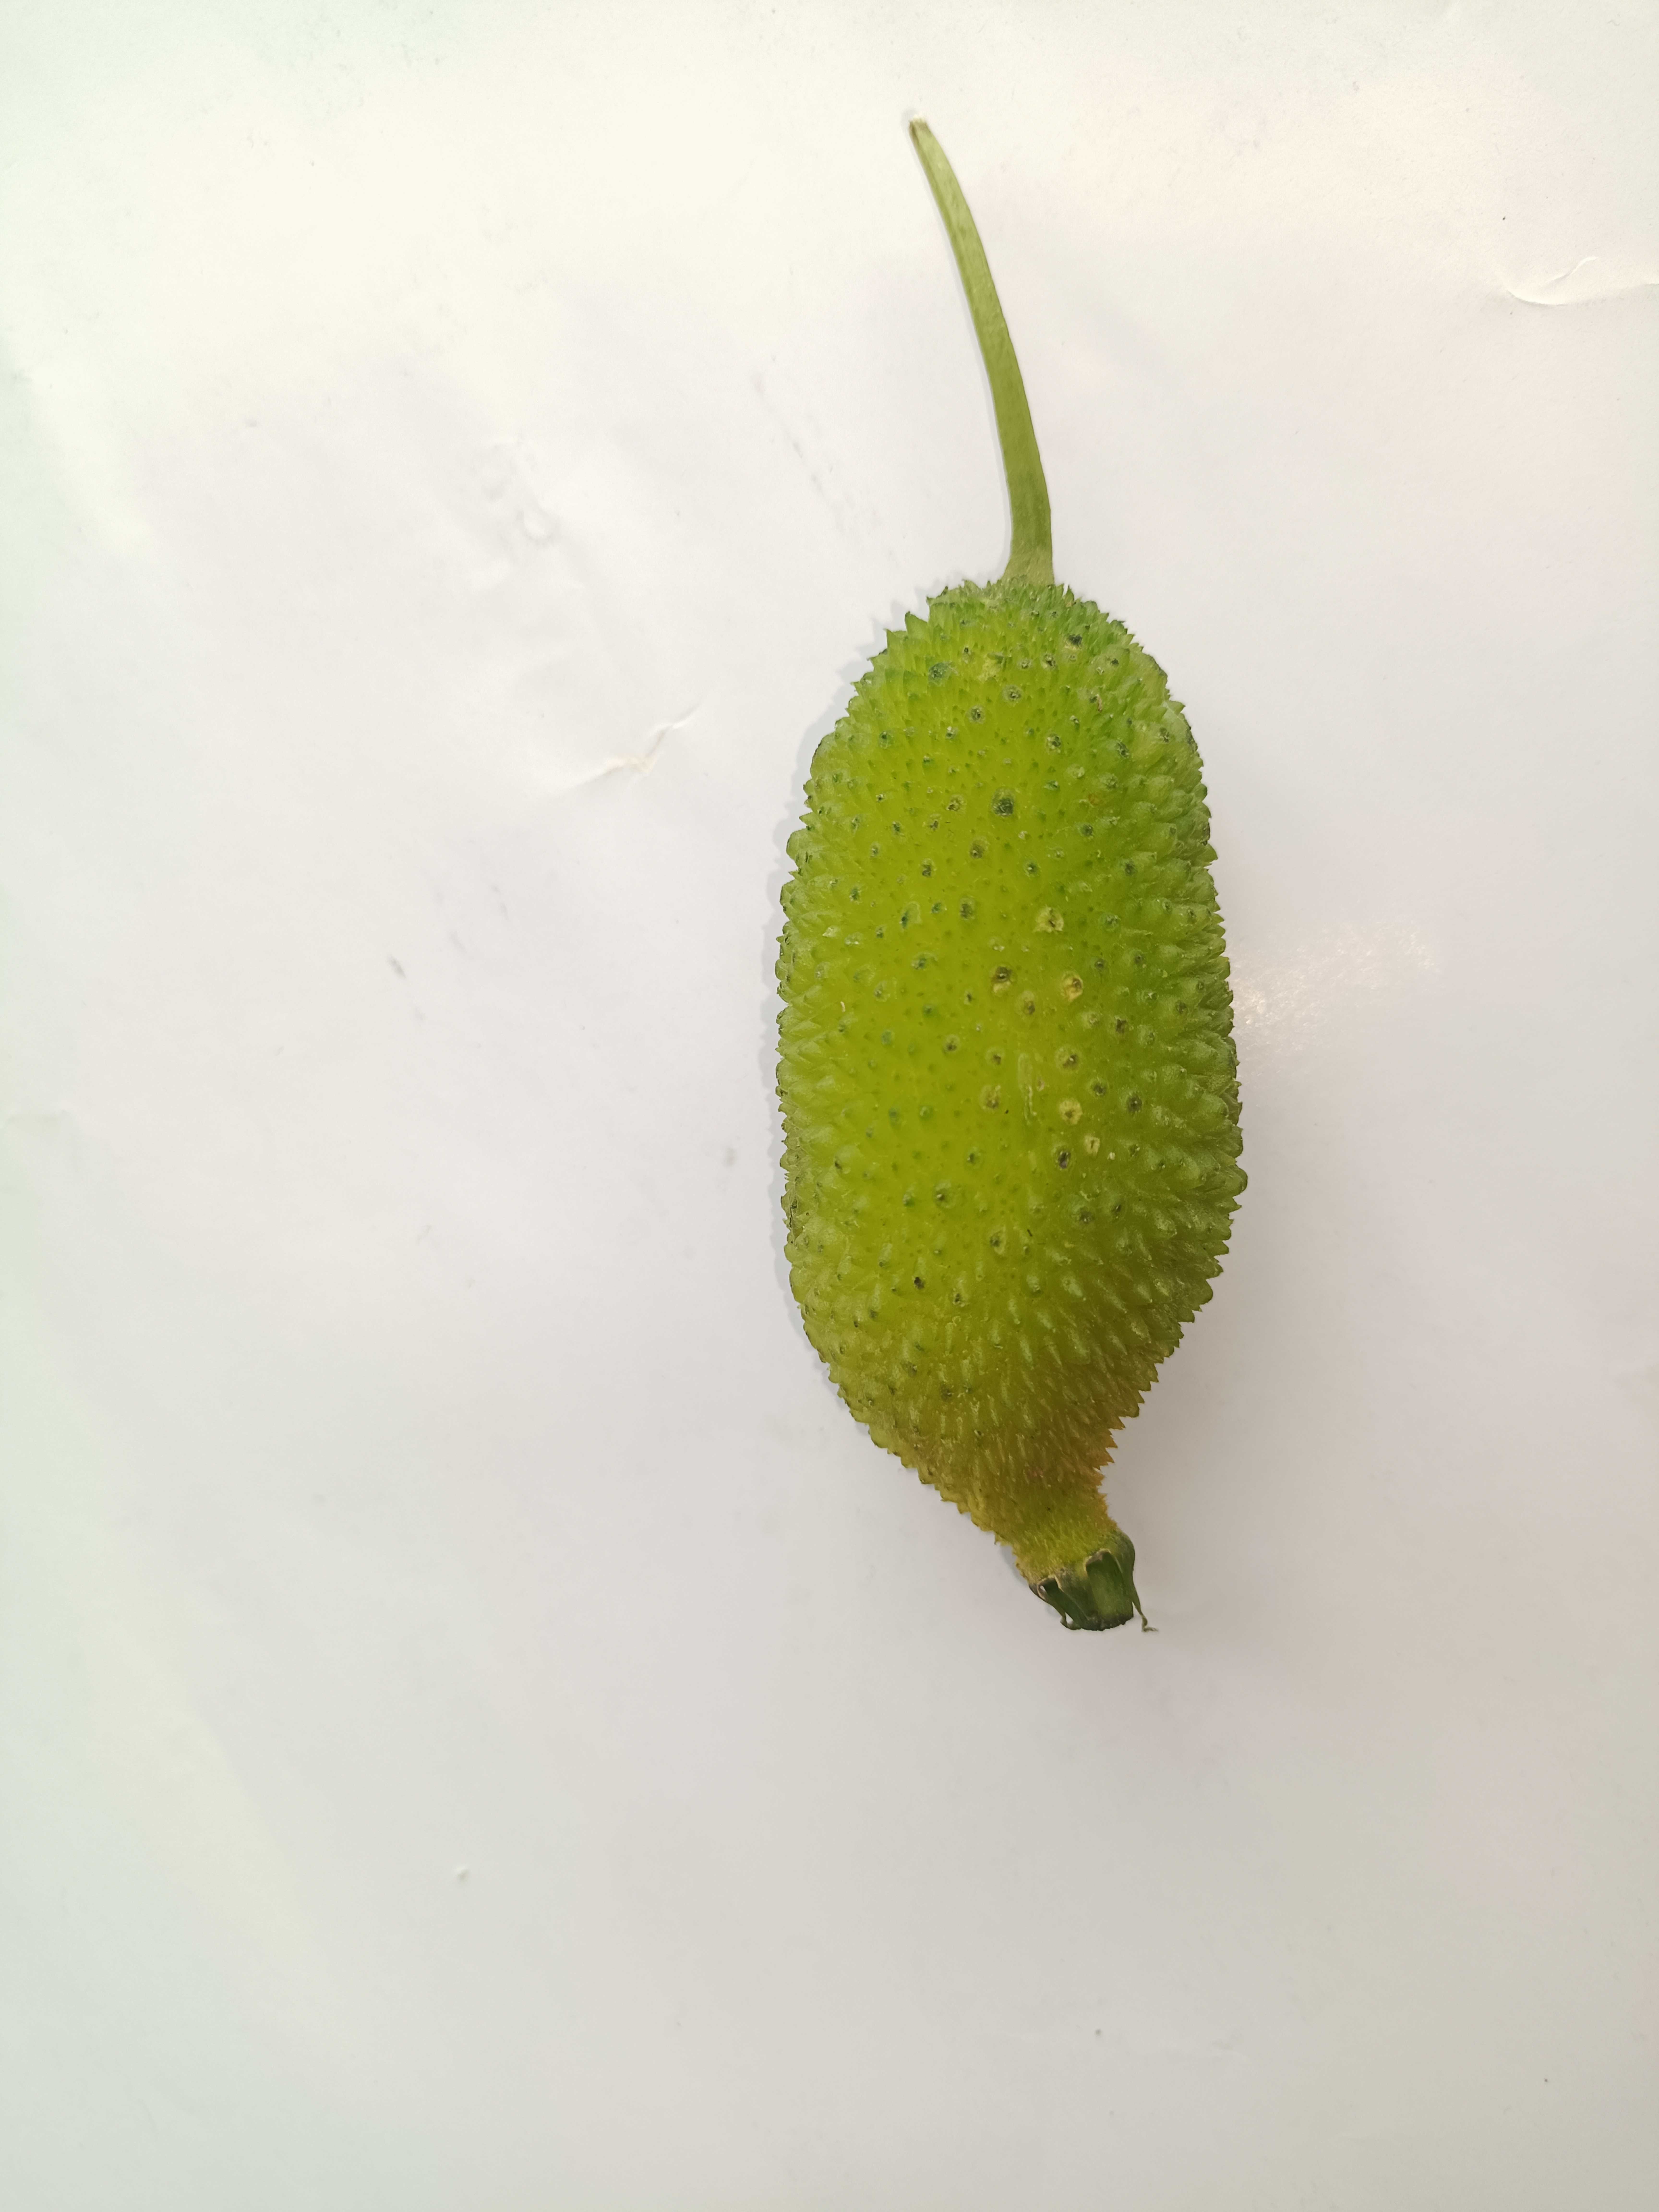
Label: Momordica dioica